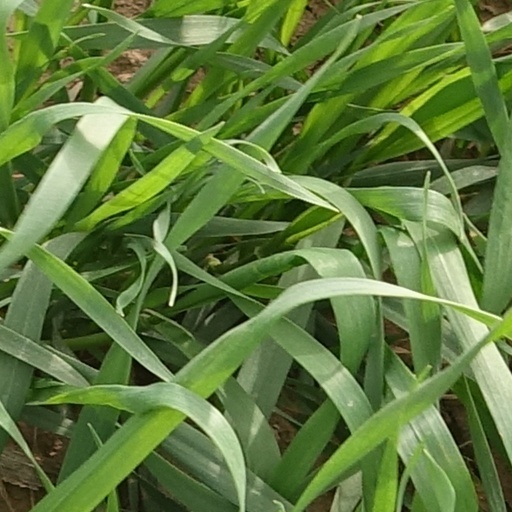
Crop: wheat